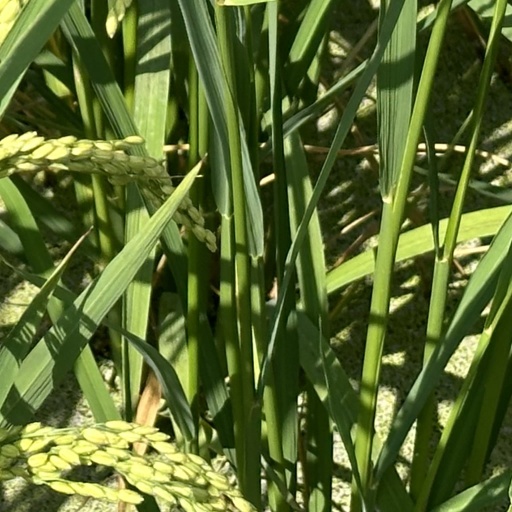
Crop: rice